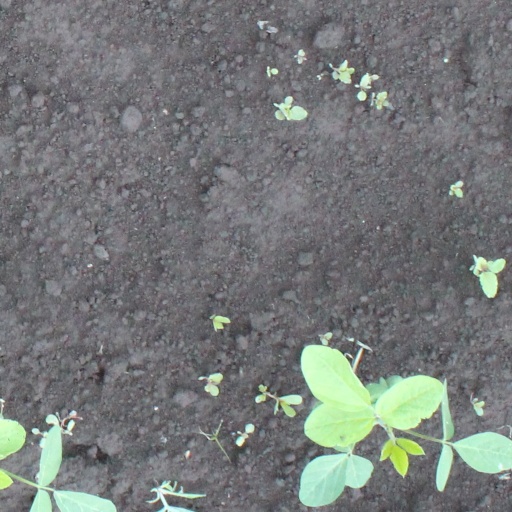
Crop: soybean